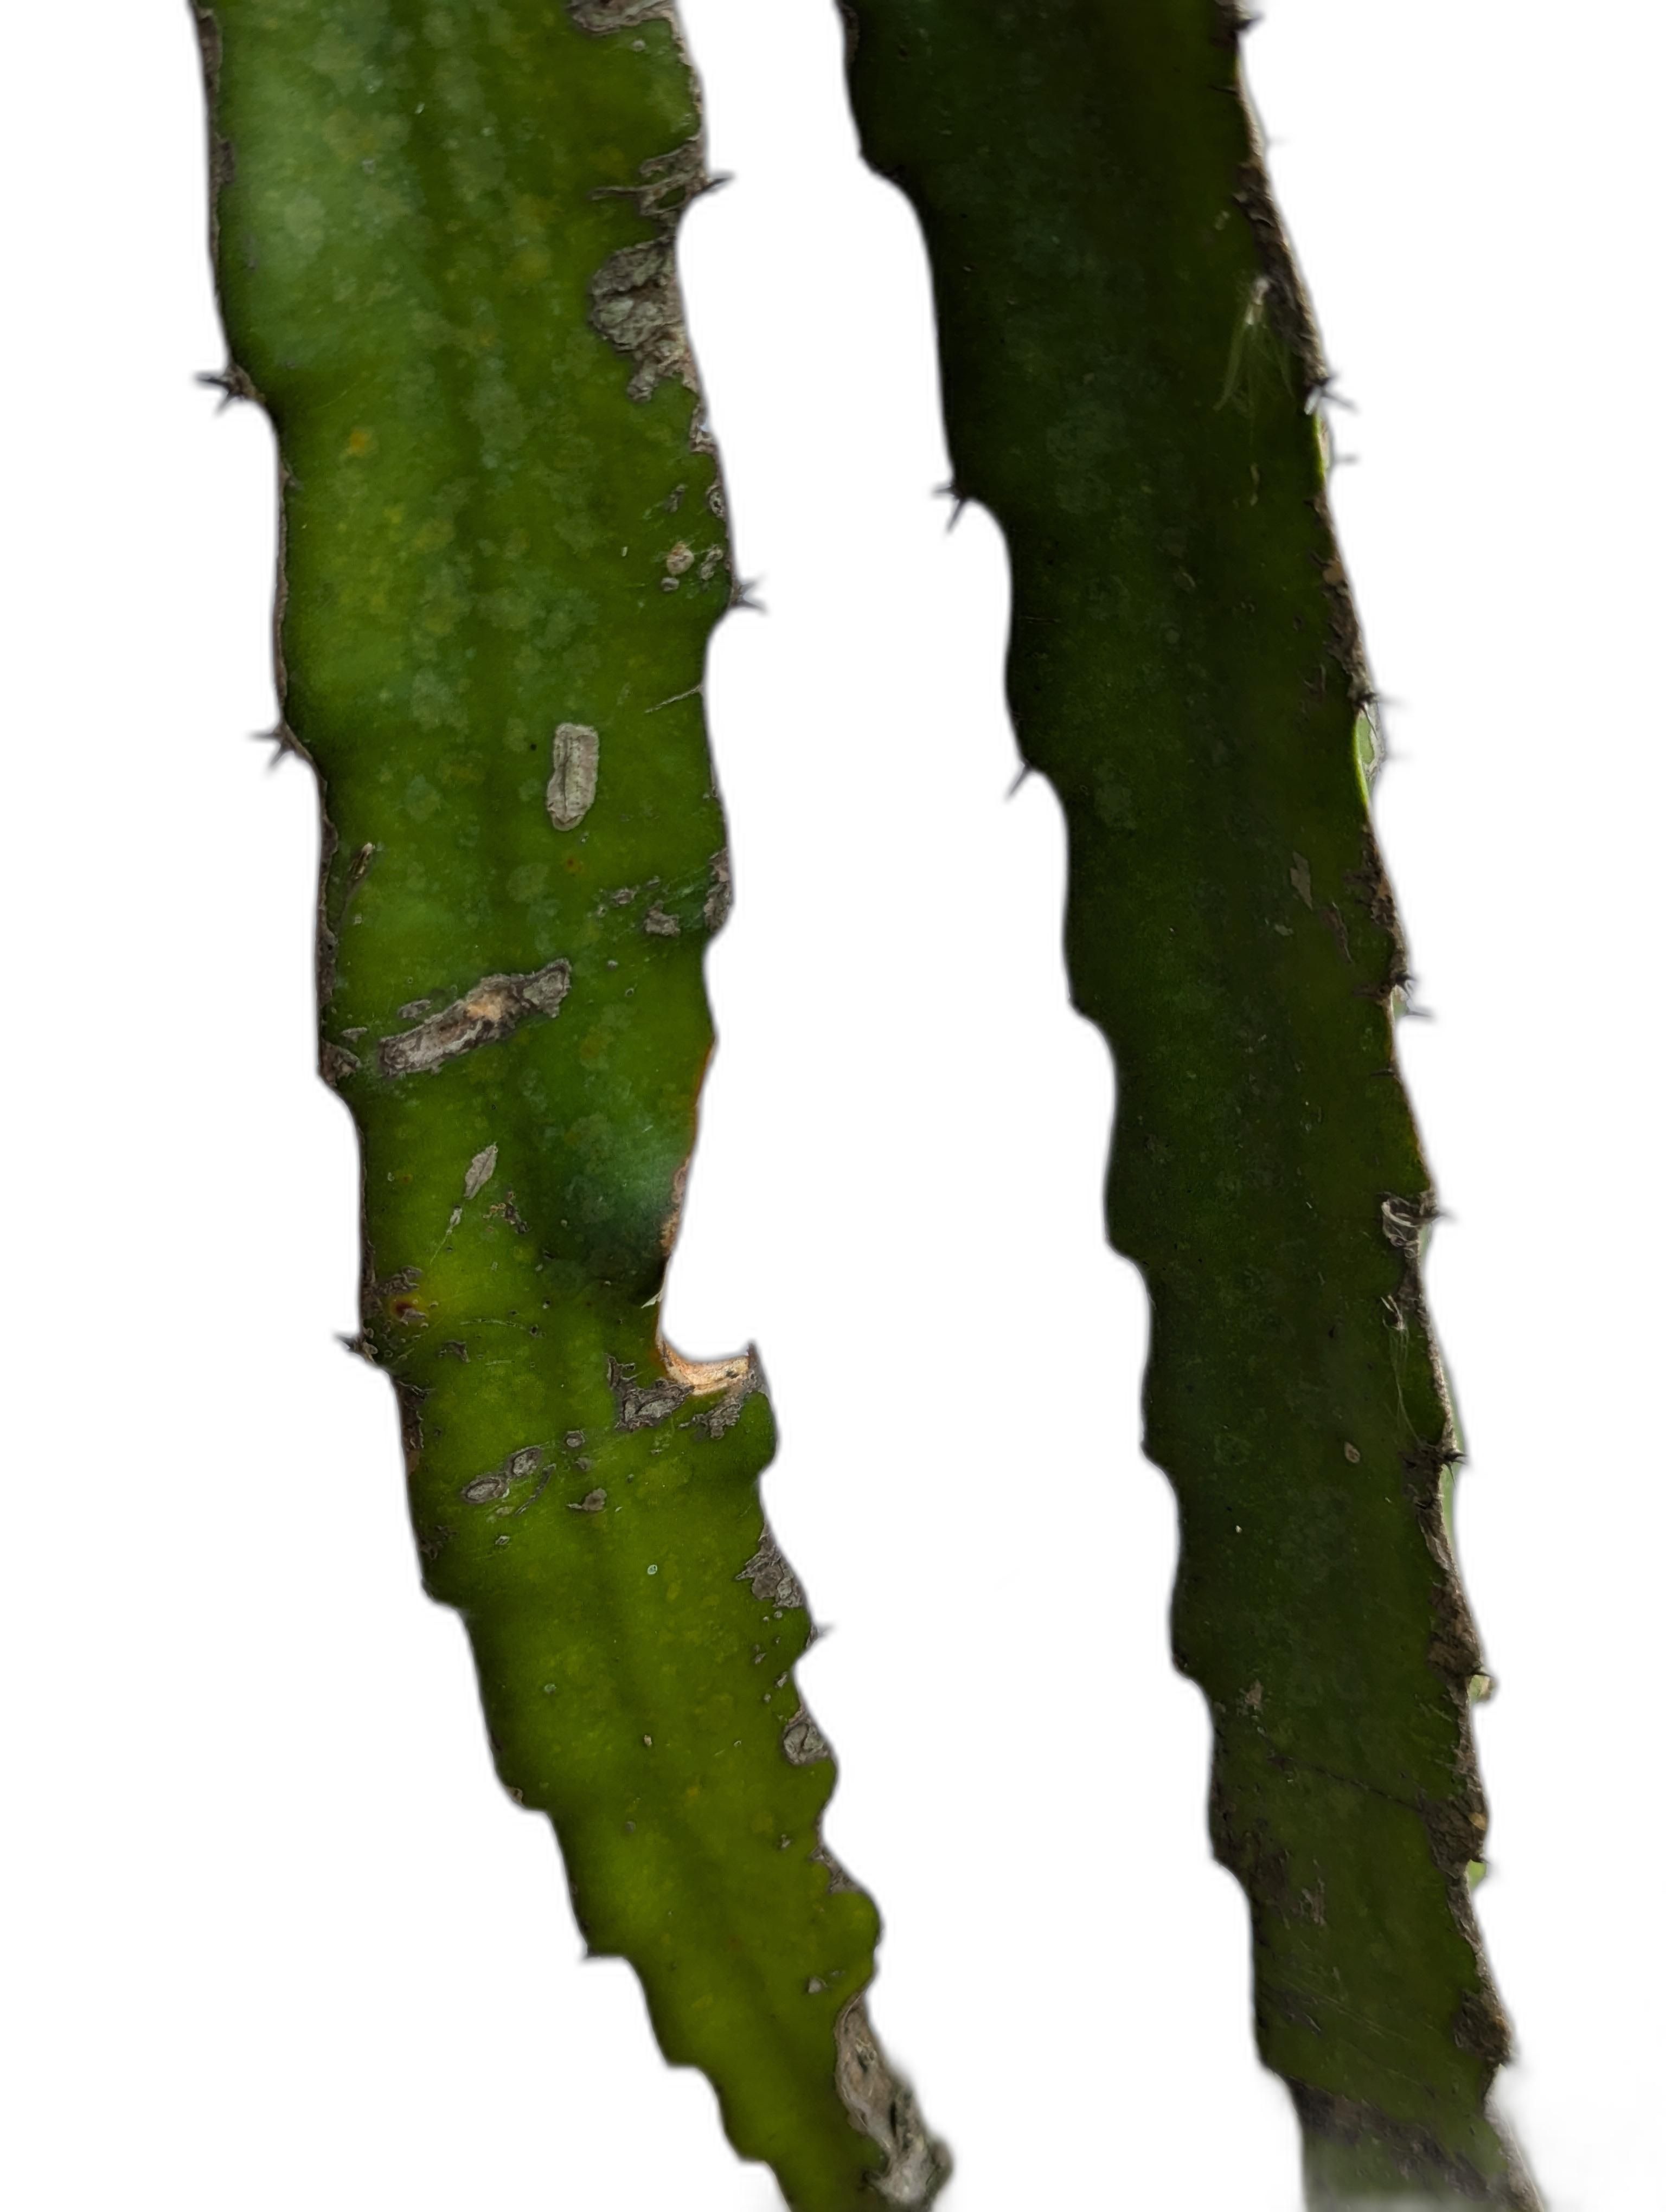
Label: Good leaf